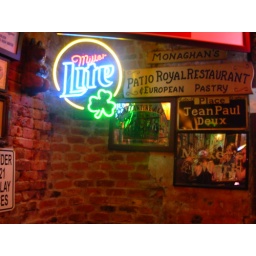
our table in the broken mirror